Michigan Soldiers' and Sailors' Monument

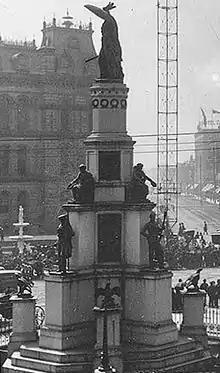
Michigan Soldiers' and Sailors' Monument with the old Detroit City Hall in the background

In 1865, the Michigan Soldiers' and Sailors' Monument Association was established by Governor Austin Blair in order to collect funds for a monument commemorating Michigan's sailors and soldiers killed during the Civil War. Voluntary subscriptions from citizens were collected and sculptor Randolph Rogers, who had created similar Civil War commemorative monuments in Ohio and Rhode Island, was chosen as the artist for the monument. The state's foremost Civil War monument was unveiled on April 9, 1872. Attending the dedication were Generals George Armstrong Custer, Philip H. Sheridan and Ambrose E. Burnside.